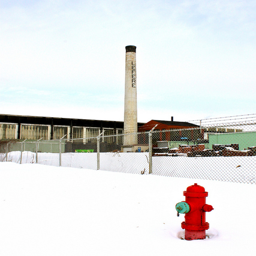
BRIGHT RED FIRE HYDRANT STANDING ALONE IN THE WHITE SNOW

A red fire hydrant sitting outside of a fenced in factory.
A red hydrant in the white snow in front of a factory
A red fire hydrant in the snow outside a factory
A red fire hydrant in the middle of a field of snow.